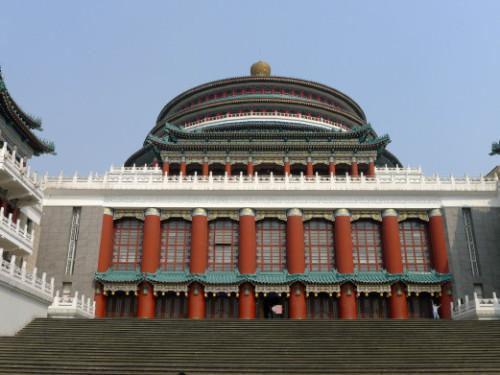
地标名称：重庆市人民大礼堂
所在城市：重庆市·渝中区